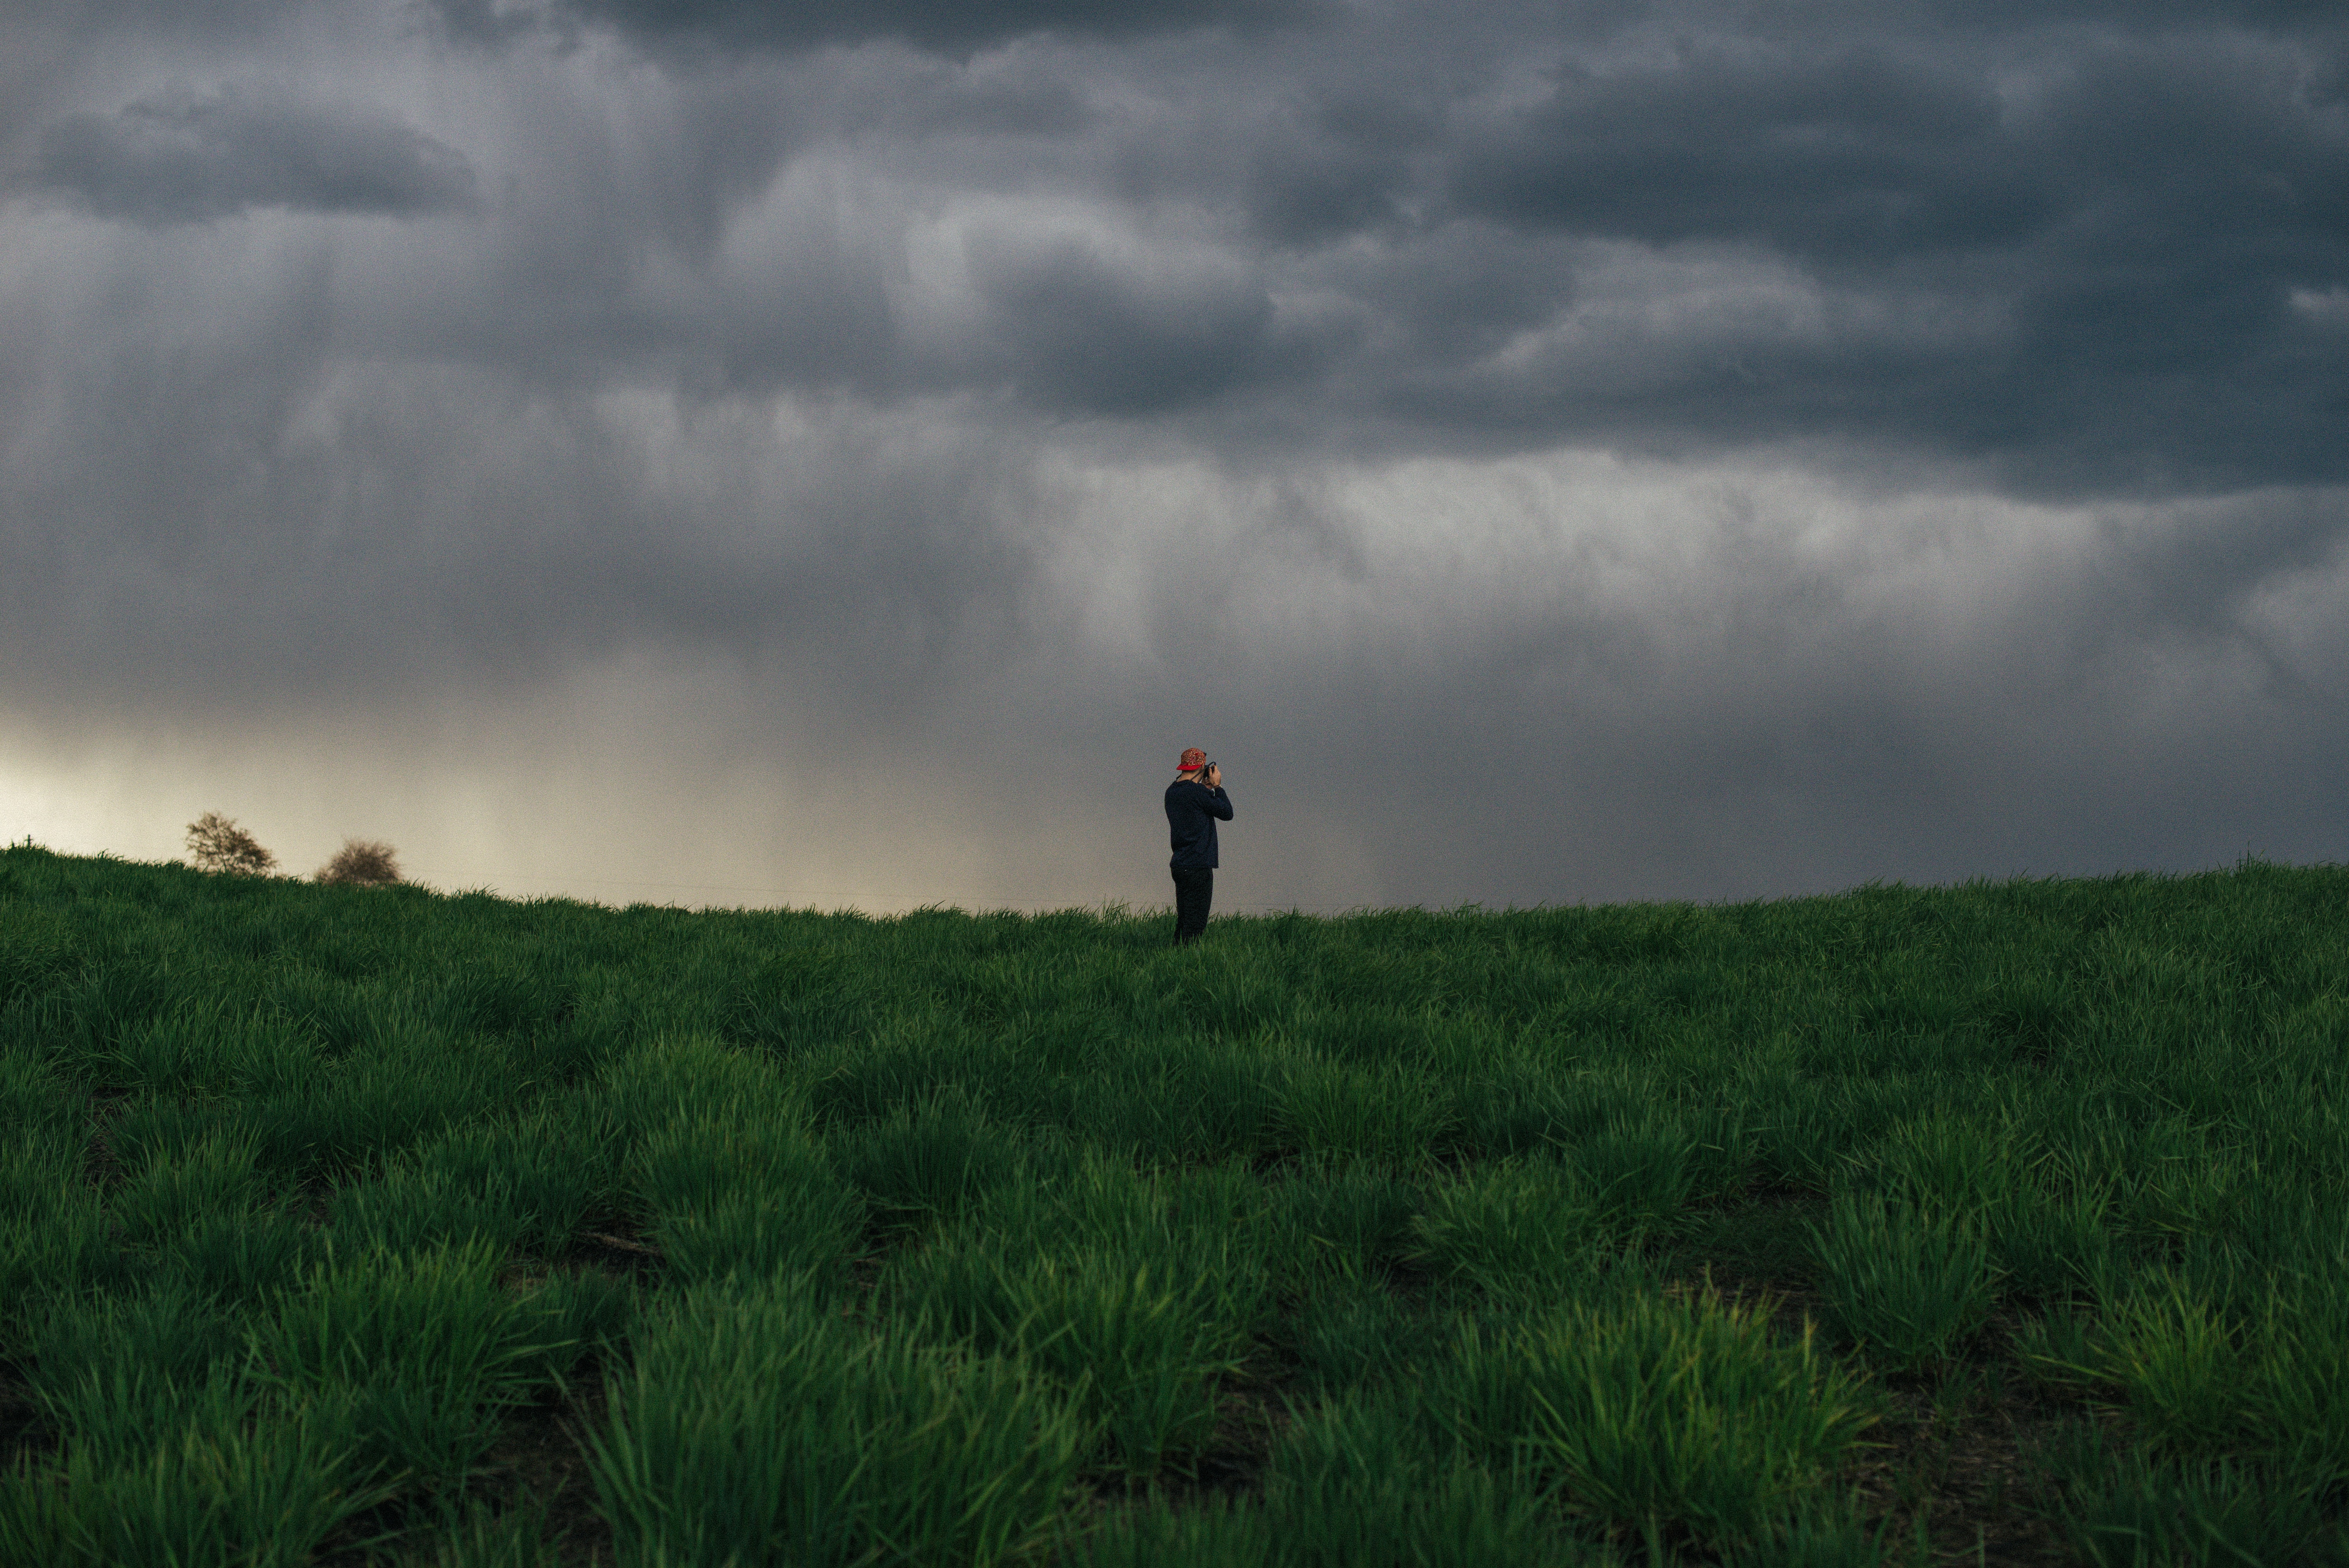
nature, grass, horizon, cloud, sky, field, meadow, prairie, morning, rain, hill, wind, tower, weather, storm, plain, grassland, habitat, rural area, meteorological phenomenon, natural environment, atmospheric phenomenon